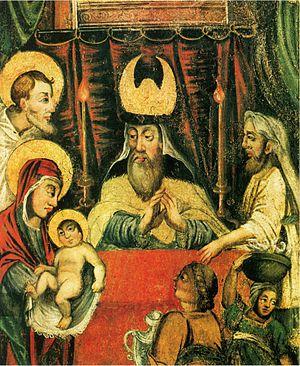
Jabinka est une ville de la voblast de Brest, en Biélorussie, et le centre administratif du raïon de Jabinka. Sa population s'élevait à 13 299 habitants en 2017.